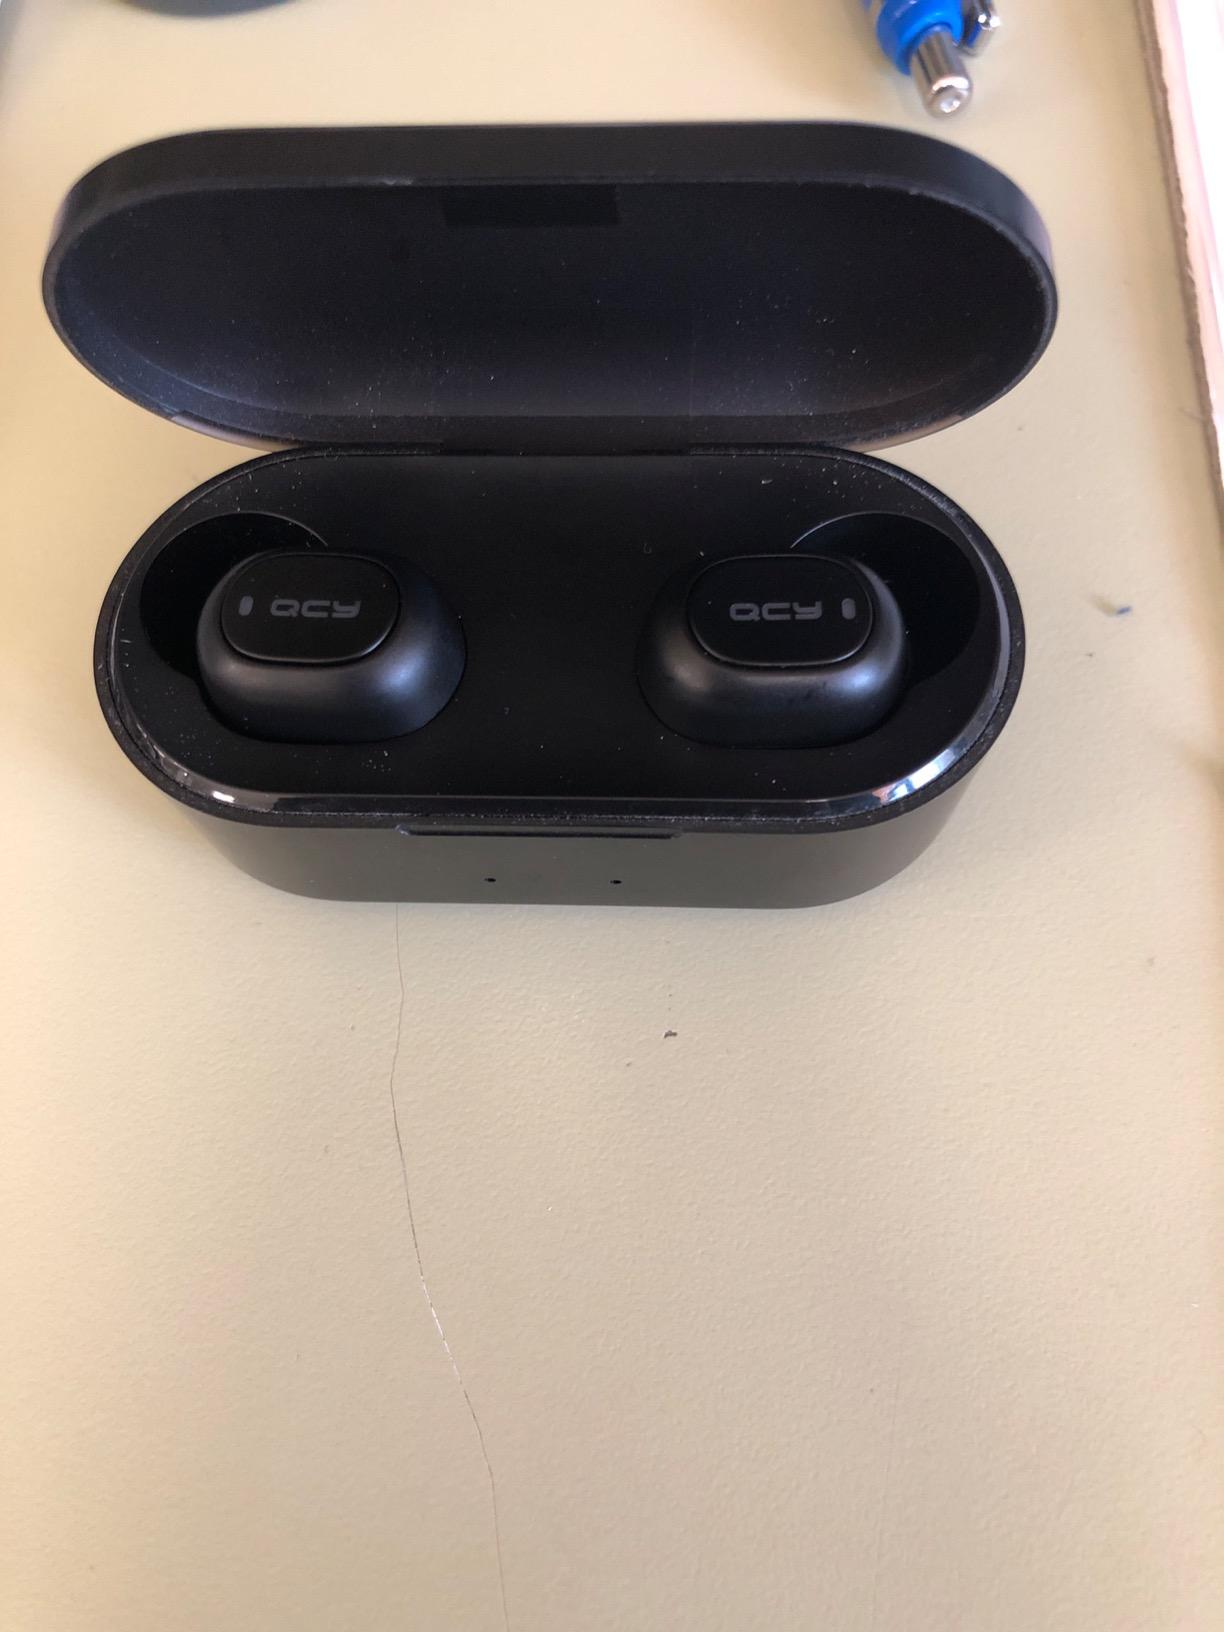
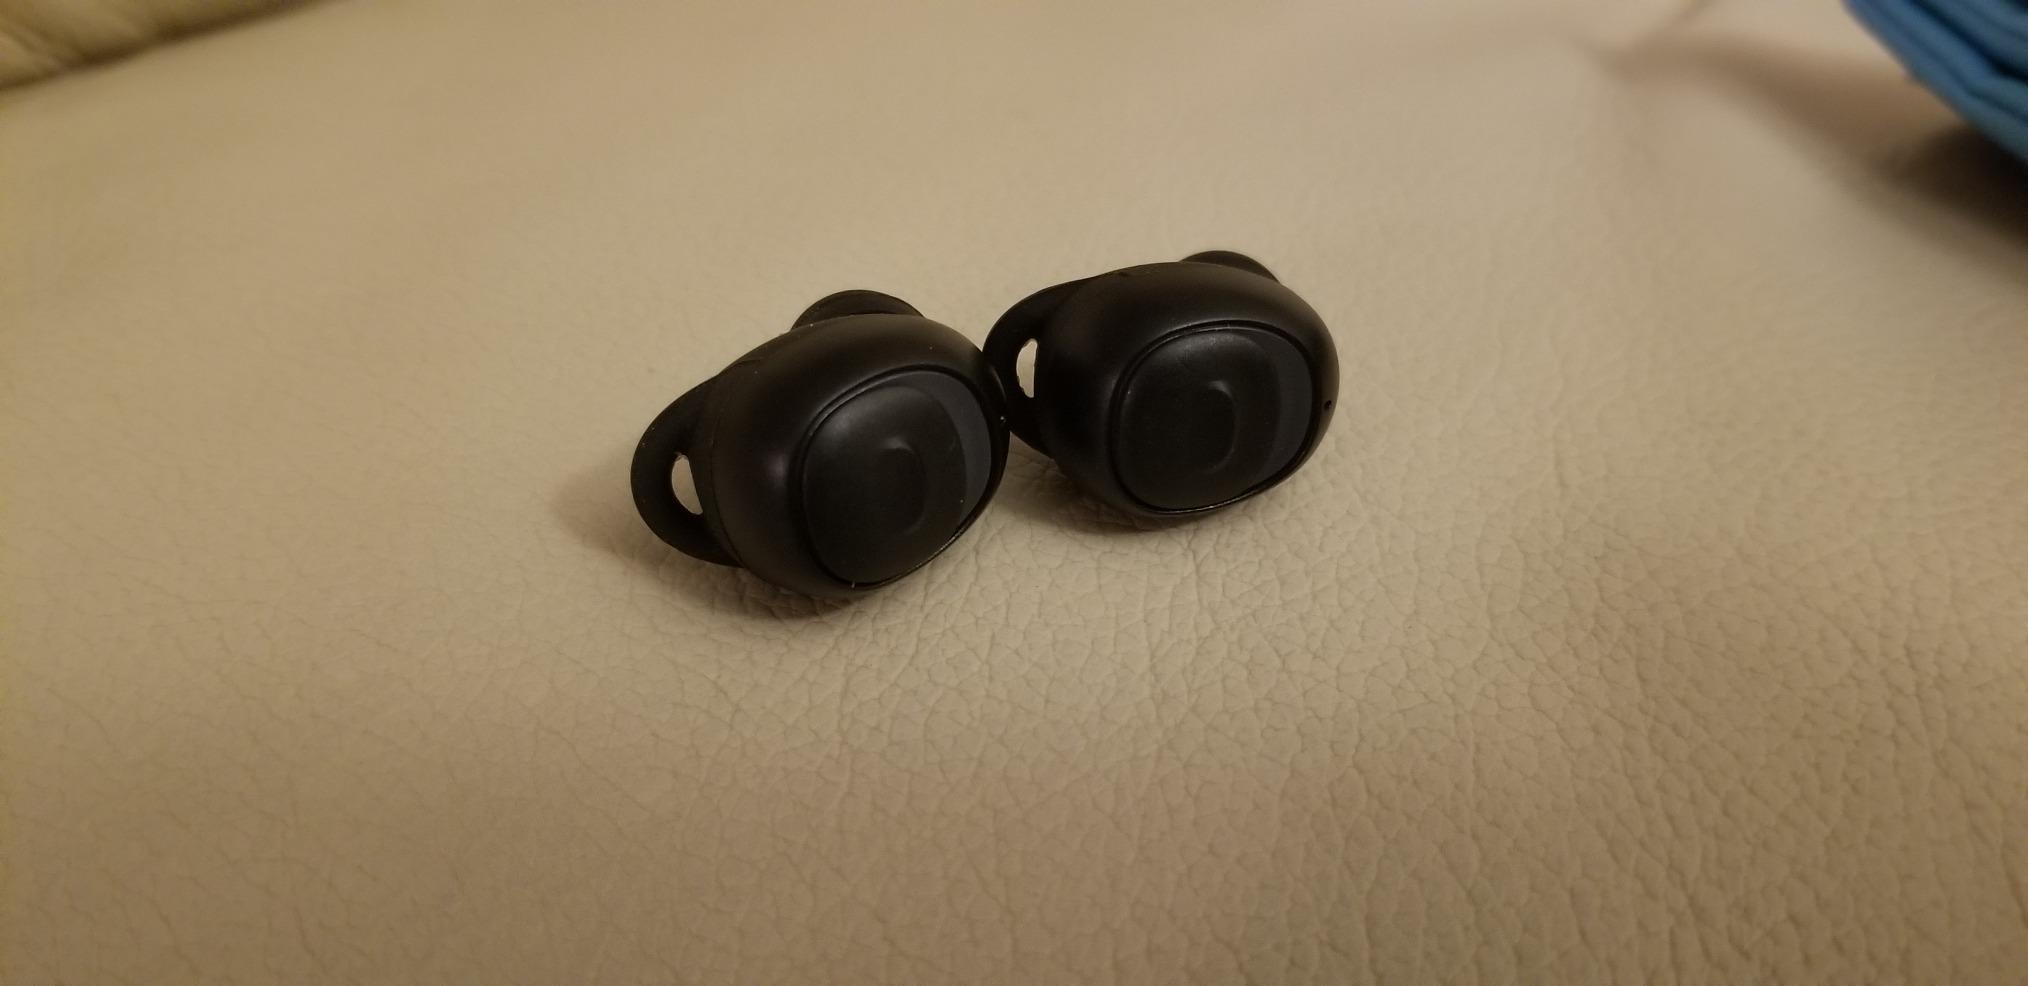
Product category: earbuds
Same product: no